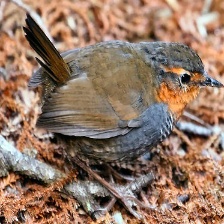
Species: CHUCAO TAPACULO
Scientific name: SCELORCHILUS RUBECULA